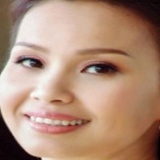
ca sĩ Cẩm Ly